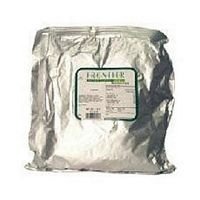
Item Name: Baking Soda Powder
Value: 96.0
Unit: Ounce

Price: 3.71